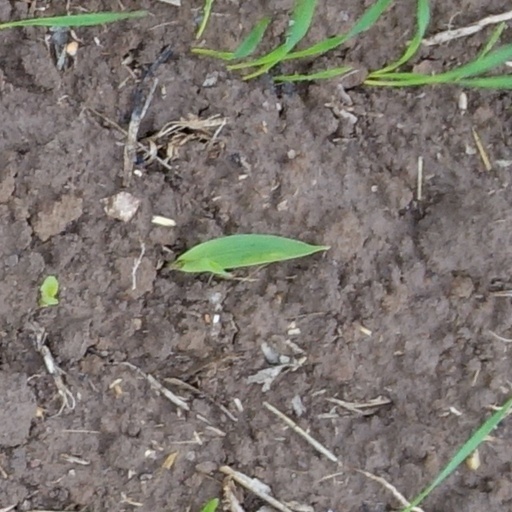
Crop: wheat